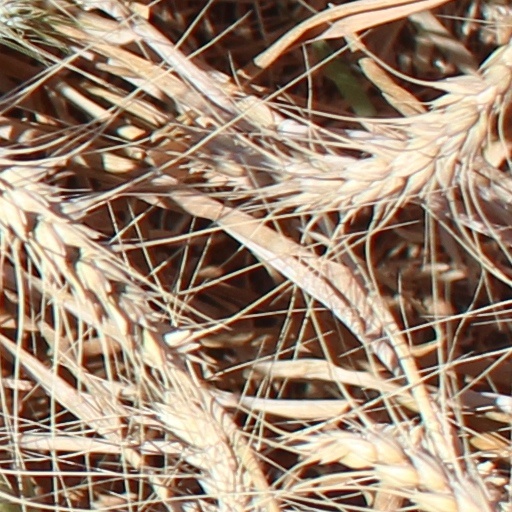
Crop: wheat